John Jenkins (diplomat)

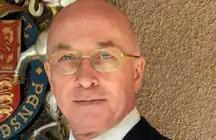
Sir John Jenkins

Sir John Jenkins (born 26 January 1955) is a British former diplomat who was ambassador to several countries.